1997 Red River flood

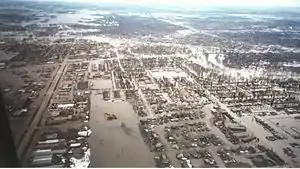
Grand Forks after a levee overtopped and Grand Forks was evacuated

Water reached areas more than two miles (3 km) inland from the Red River, requiring evacuation of all of East Grand Forks and 75% of Grand Forks. School was cancelled in both cities for the remainder of the term, as were classes at the University of North Dakota. All transportation was cut off between the two cities (and for many miles, the two states). East Grand Forks residents were evacuated to nearby Crookston, namely to the University of Minnesota Crookston. Residents of Grand Forks were given mandatory evacuation orders on April 18, and retreated to Grand Forks Air Force Base (residents stayed in airplane hangars, which were supplied with more than 3,000 cots). Many residents also evacuated to motels and homes in outlying communities.